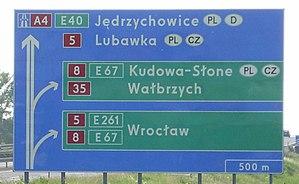
Les limitations de vitesse en Pologne sont plus complexes que dans d'autres pays. Attention, les conducteurs même étrangers sont censés les connaitre malgré l'absence de signalisation.